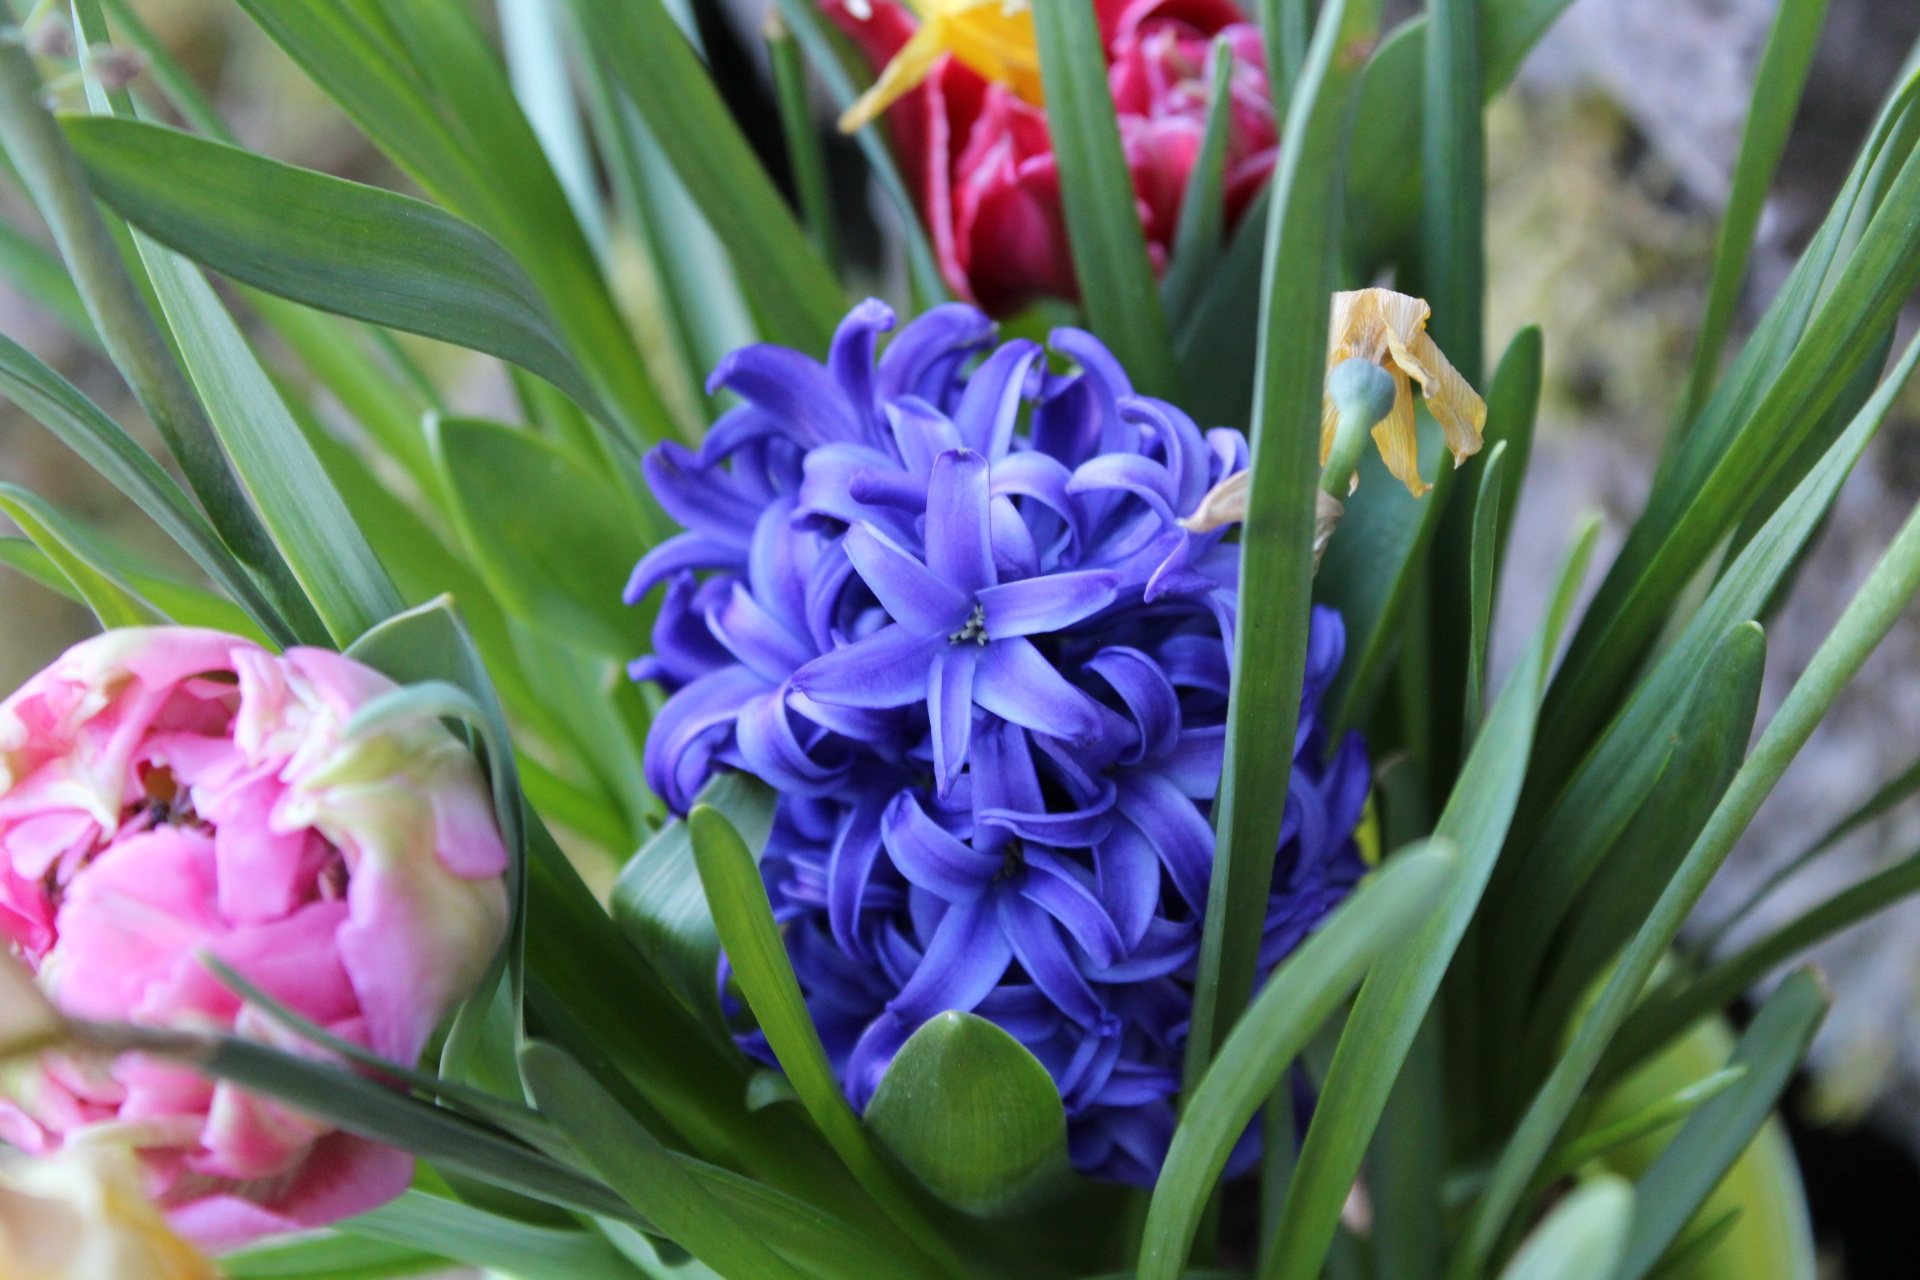
nature, grass, plant, flower, botany, flora, hyacinth, flowering plant, land plant